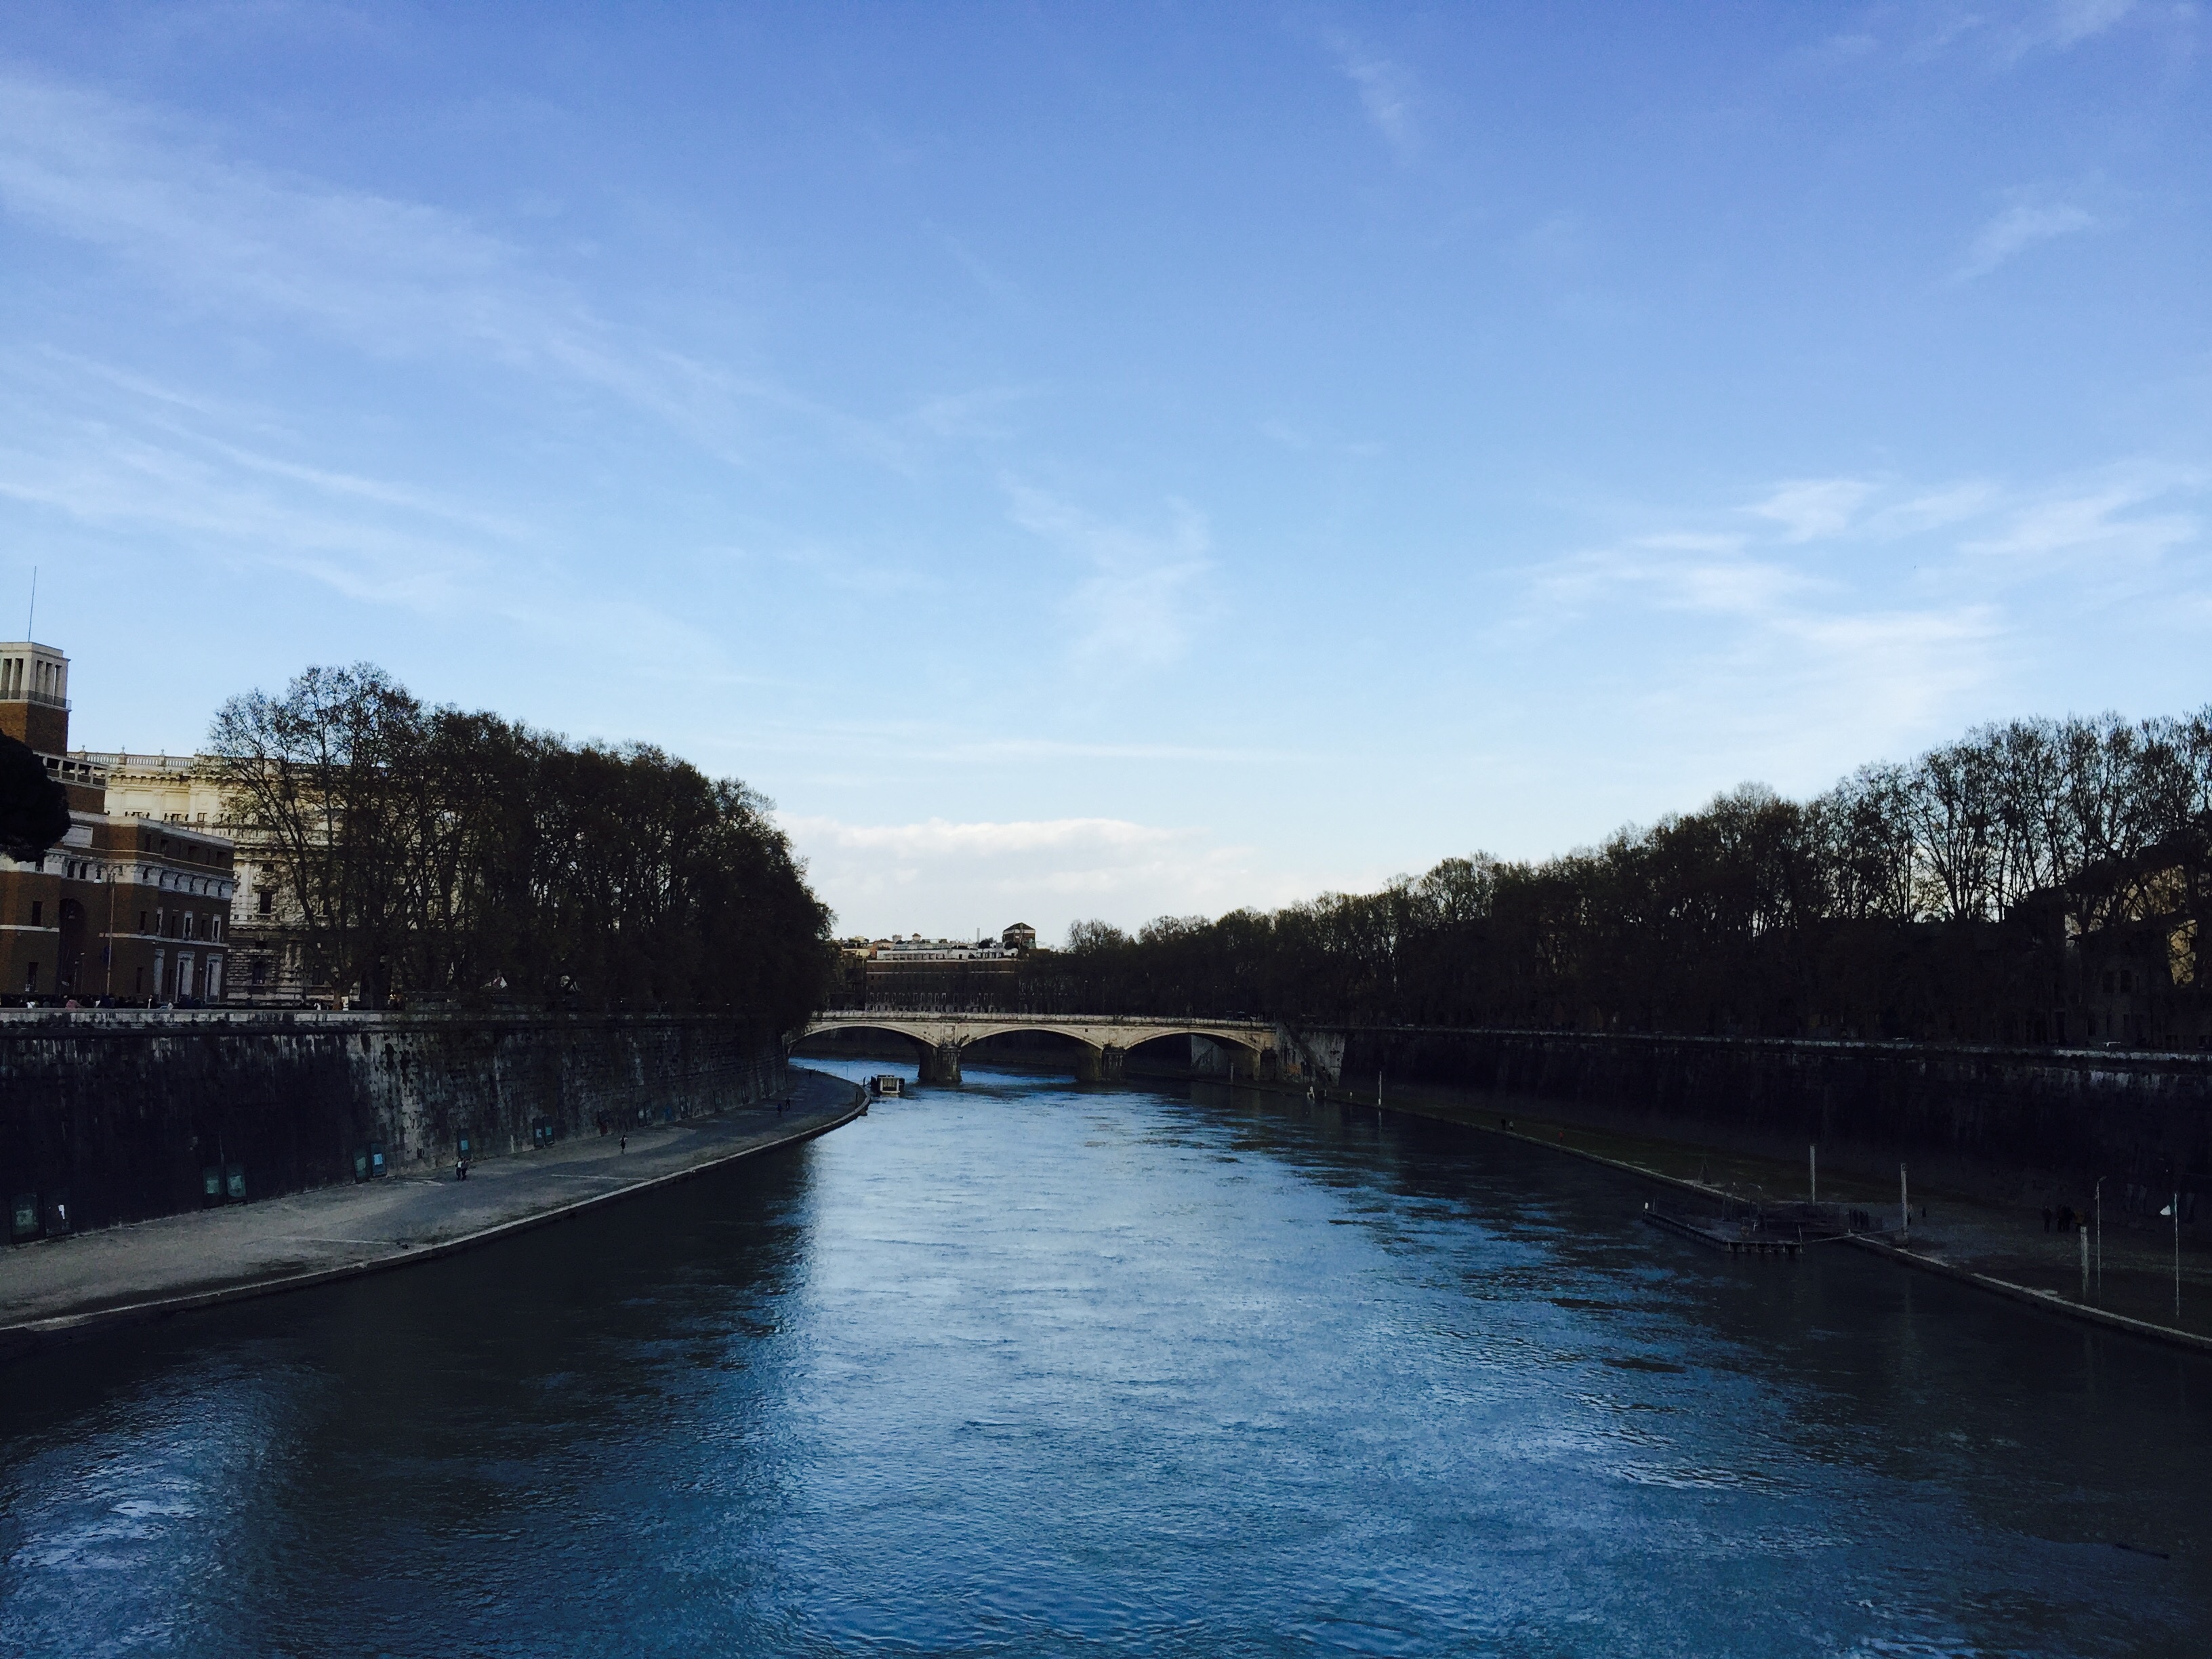
sea, water, boat, bridge, lake, river, canal, dusk, reflection, vehicle, reservoir, waterway, body of water, channel, landform, geographical feature